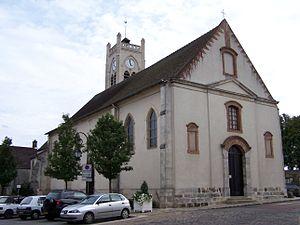
Neauphle-le-Château est une commune française située dans le département des Yvelines, en région Île-de-France.